Yeast in winemaking

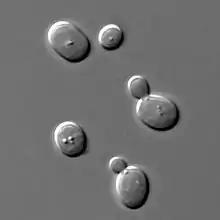
"Saccharomyces cerevisiae" as seen under a Differential Interference Contrast (DIC) microscope

The yeast genus "Saccharomyces" (sugar mold) is favored for winemaking (for both grapes as well as other fruit wines in addition to being used in brewing and breadmaking) because of the generally reliable and positive attributes it can bring to the wine. These yeasts will usually readily ferment glucose, sucrose and raffinose and metabolize glucose, sucrose, raffinose, maltose and ethanol. However, "Saccharomyces" cannot ferment or utilize pentoses (such as arabinose) which is usually present in small amount in wines as residual sugars.